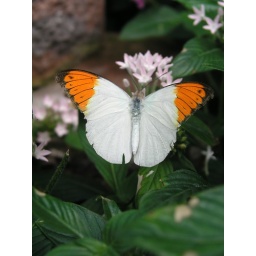
The butterfly house in whitehouse Ohio. I drove 4 hours up and 4 hours back just to take photos of butterflys